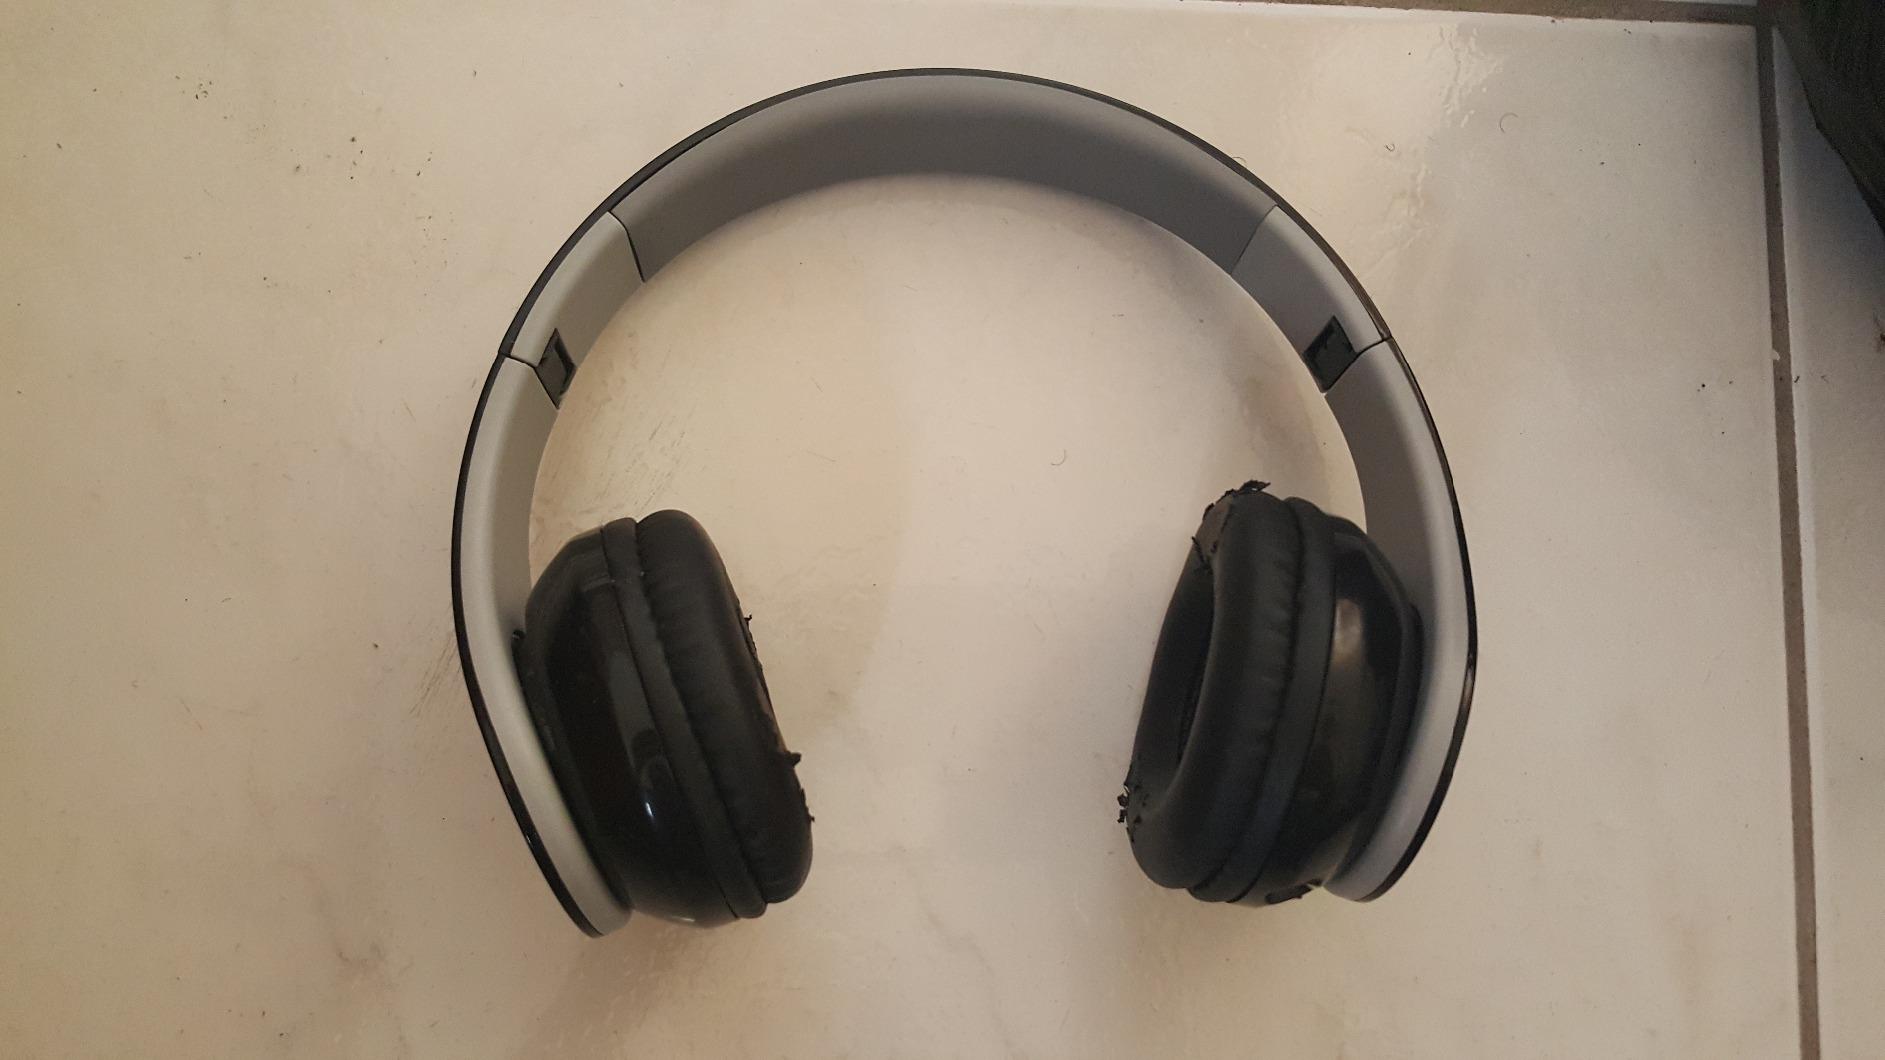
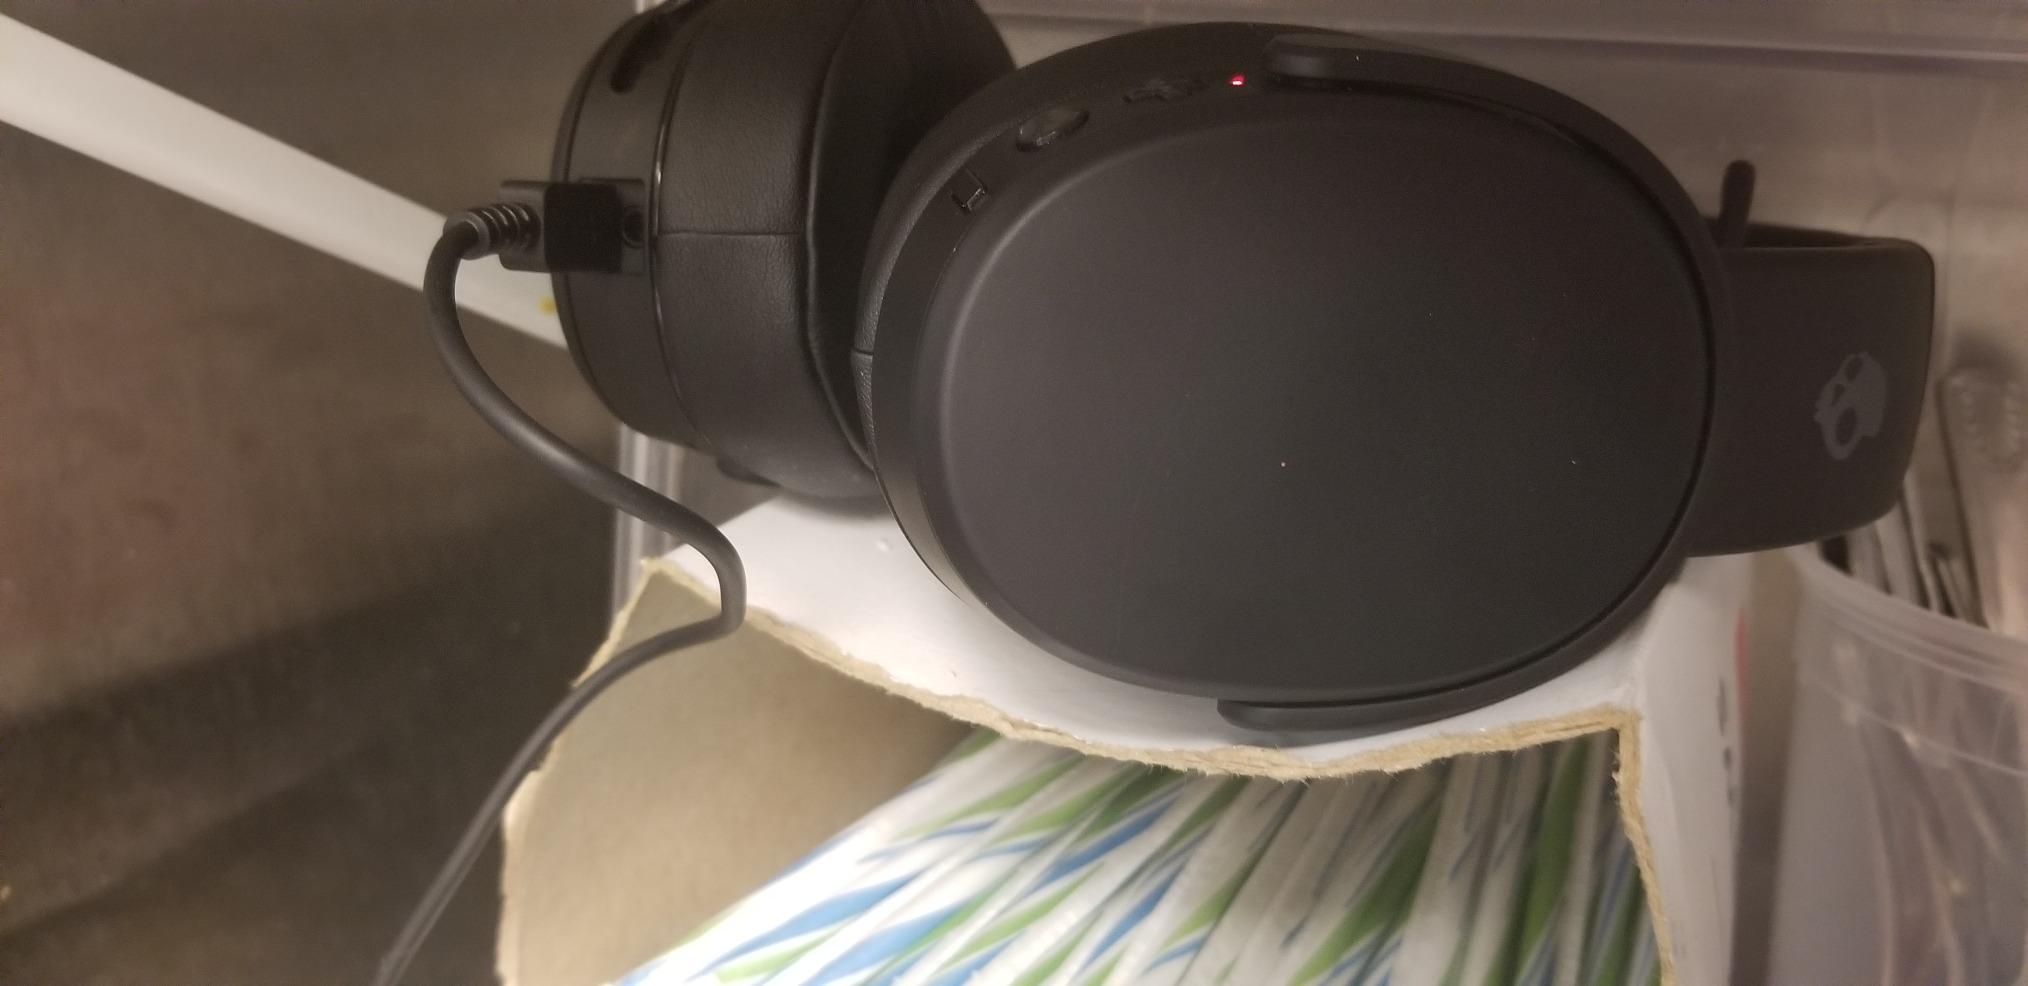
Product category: headphones
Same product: no